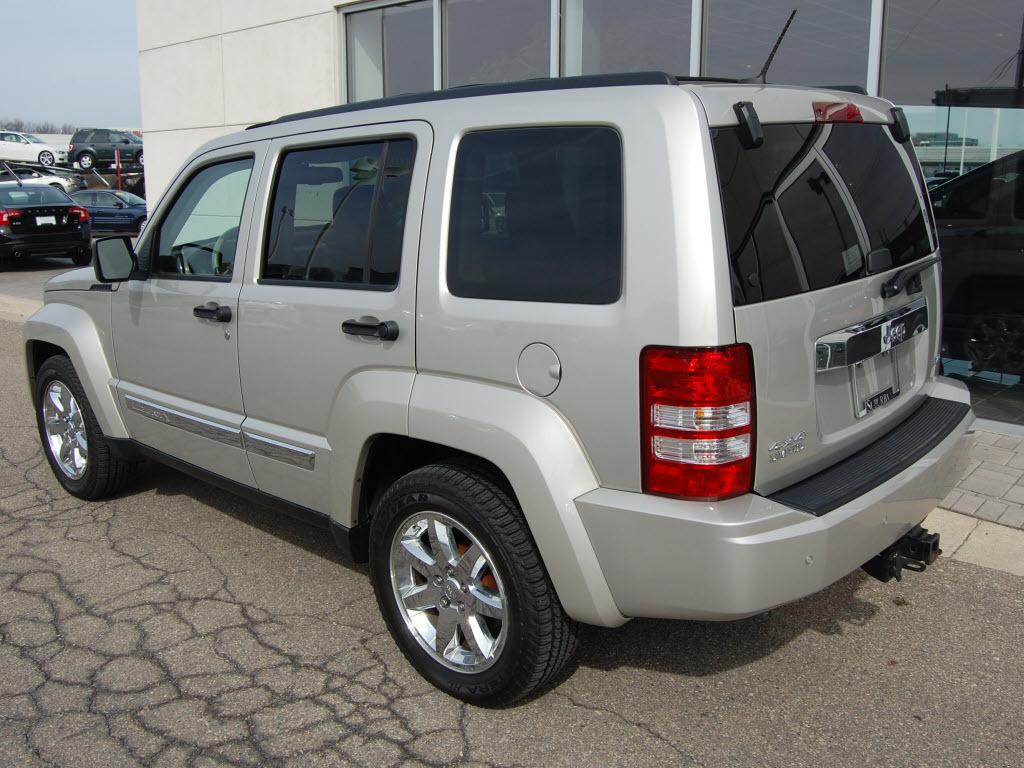
Car model: 2012 Jeep Liberty SUV